1972 Moroccan coup attempt

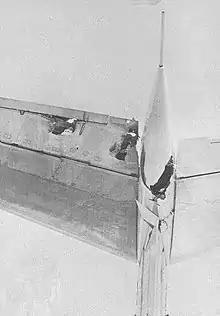
Hassan's damaged Boeing 727 after the 1972 Airmen's coup attempt

The 1972 Moroccan coup attempt was an unsuccessful attempt to assassinate King Hassan II of Morocco on 16 August 1972. The attempted coup d'état occurred in Morocco when a rebel faction within the Moroccan military attempted to shoot down an aircraft carrying the King of Morocco. The attempt was orchestrated by General Mohamed Oufkir, a close advisor to King Hassan, and Colonel Mohamed Amekrane, commander of the Kenitra Air Base. The coup aimed at overthrowing the authoritarian monarchy of King Hassan and his Alaouite dynasty and forming a democratic republic that represented the Moroccan people instead. On August 16, 6 Northrop F-5 jets, acting on General Oufkir's orders, intercepted King Hassan's Boeing 727 as it returned from France. Reportedly, King Hassan grabbed the radio and told the rebel pilots, "Stop firing! The tyrant is dead!" Fooled, the rebel pilots broke off their attack, believing that their mission had been accomplished.